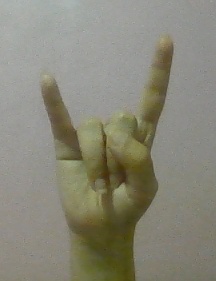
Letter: la